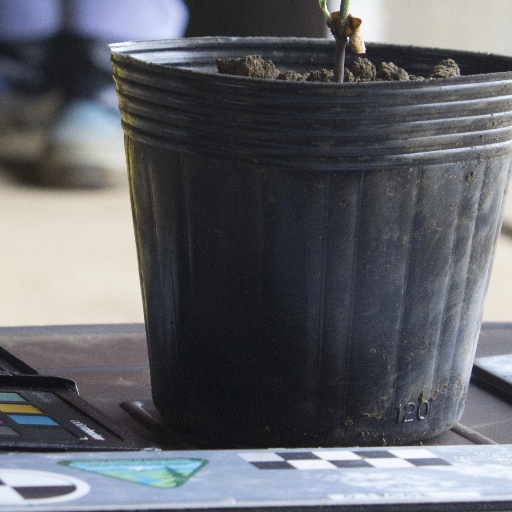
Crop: soybean